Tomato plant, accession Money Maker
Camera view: vertical (180 deg); turntable rotation: 240 degrees
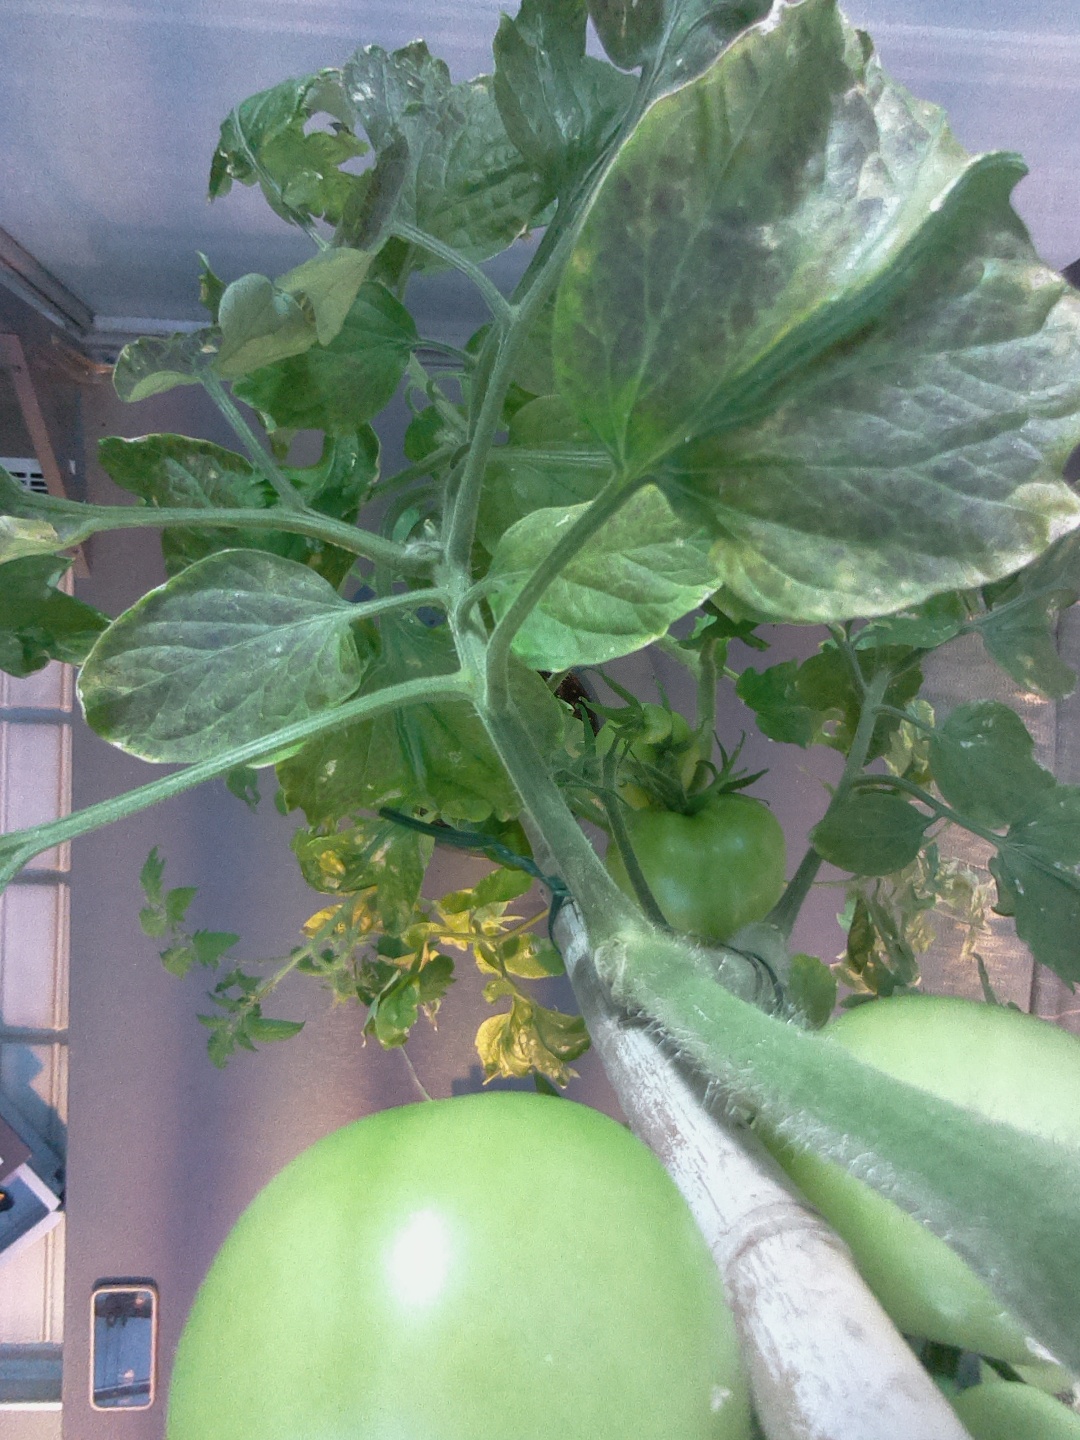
BBCH growth stage 77: 70%-80% of final fruit size